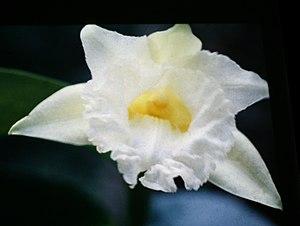
Sobralia est un genre composé de 125 espèces d'orchidées, faisant partie de la sous-tribu des Sobraliinae
Sobralia macrophylla, ou sobralie à grandes feuilles, est une espèce d'orchidées originaire d'Amérique du Sud, appartenant au genre Sobralia.